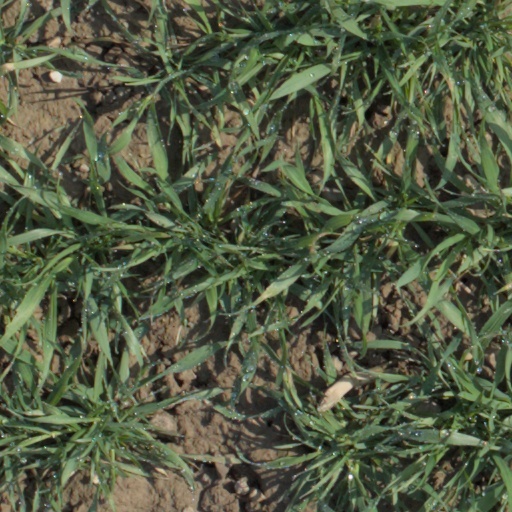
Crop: wheat